Dunlop Rubber

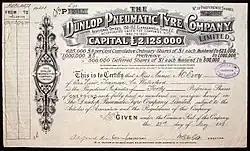
Share of the Dunlop Pneumatic Tyre Company Ltd., issued 23 May 1912

In August 1912 Dunlop Pneumatic Tyre went out of business though retaining certain financial commitments. It passed its activities to Dunlop Rubber in exchange for shares. Then it changed its name to The Parent Tyre Company Limited. Dunlop Rubber purchased certain of its assets including goodwill and trading rights, and in exchange the tyre company shareholders now owned three-quarters of Dunlop Rubber. The amalgamation was intended to bring about a substantial reduction in overhead and clarify what had been seen as a confusing relationship between the two enterprises when they shared most shareholders.